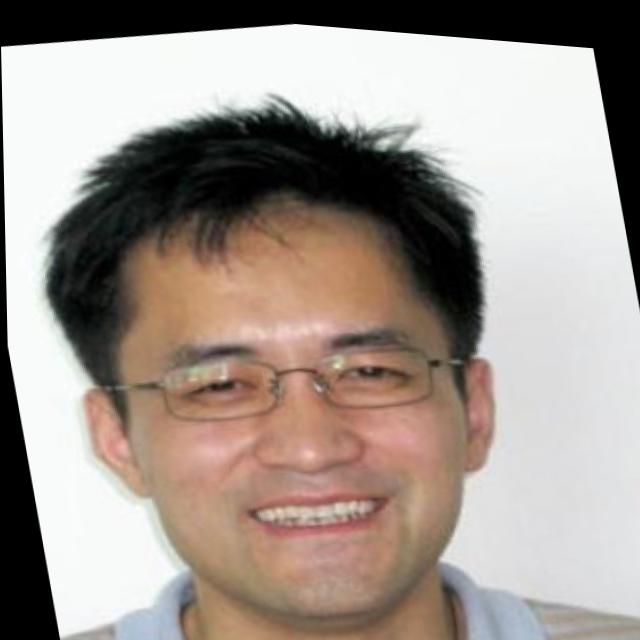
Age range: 21-44